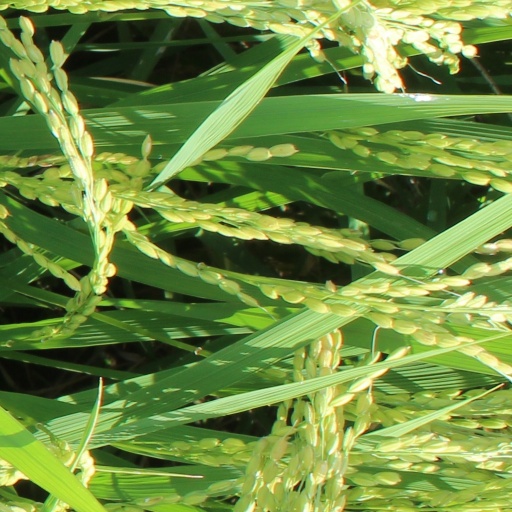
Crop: rice